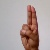
The image shows a hand gesture representing the letter 'U' in Indian Sign Language.